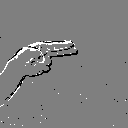
ASL letter: h